Forward air control operations during World War II

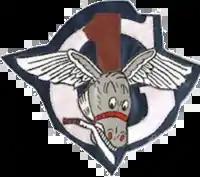
Emblem of the USAAF 1st Air Commando Group

In an imaginative move prompted by Colonel Cochran's assurance that he could transport both troops and supplies by glider, In three months, 600 sorties by Dakota transport aircraft transferred 9,000 troops, 1,300 pack animals and 245 tons of supplies to landing zones across Burma. When the Burma road was reopened in January 1945 the Air Commandos were inactivated in preparation for the invasion of mainland Japan.